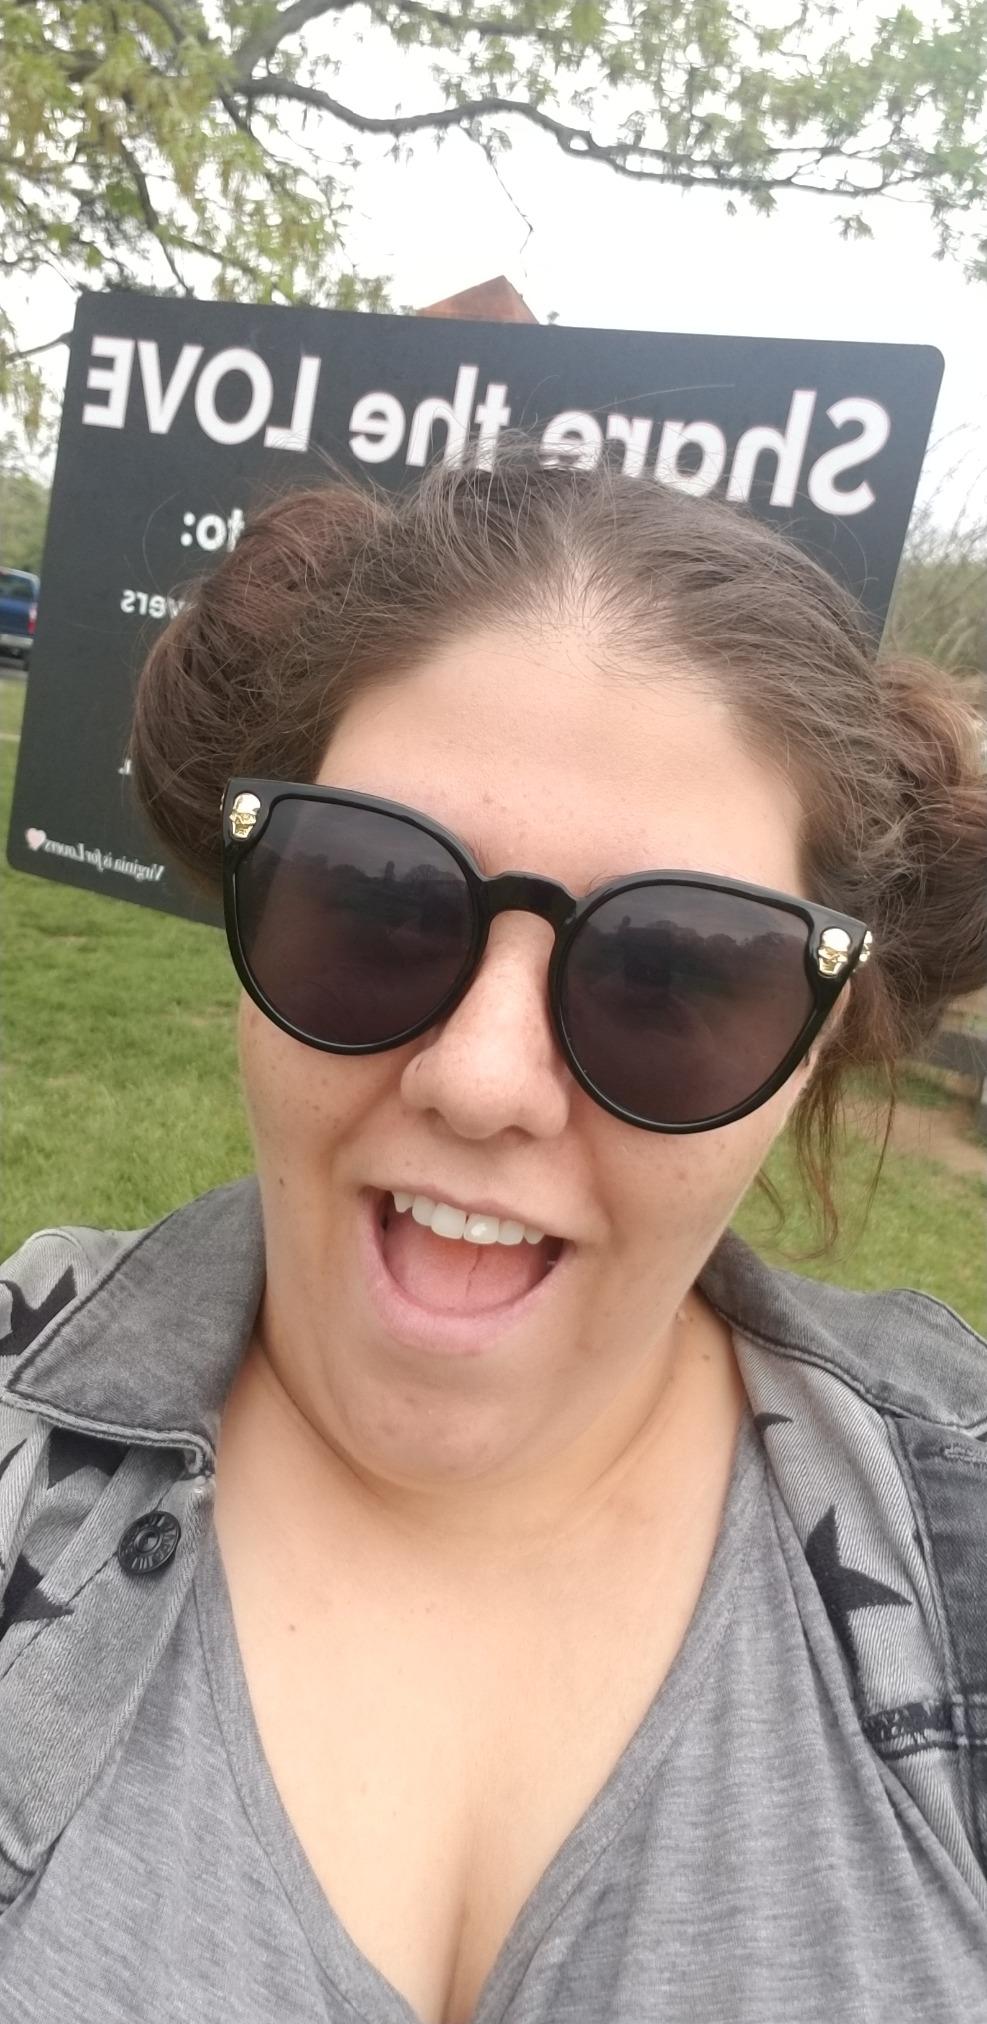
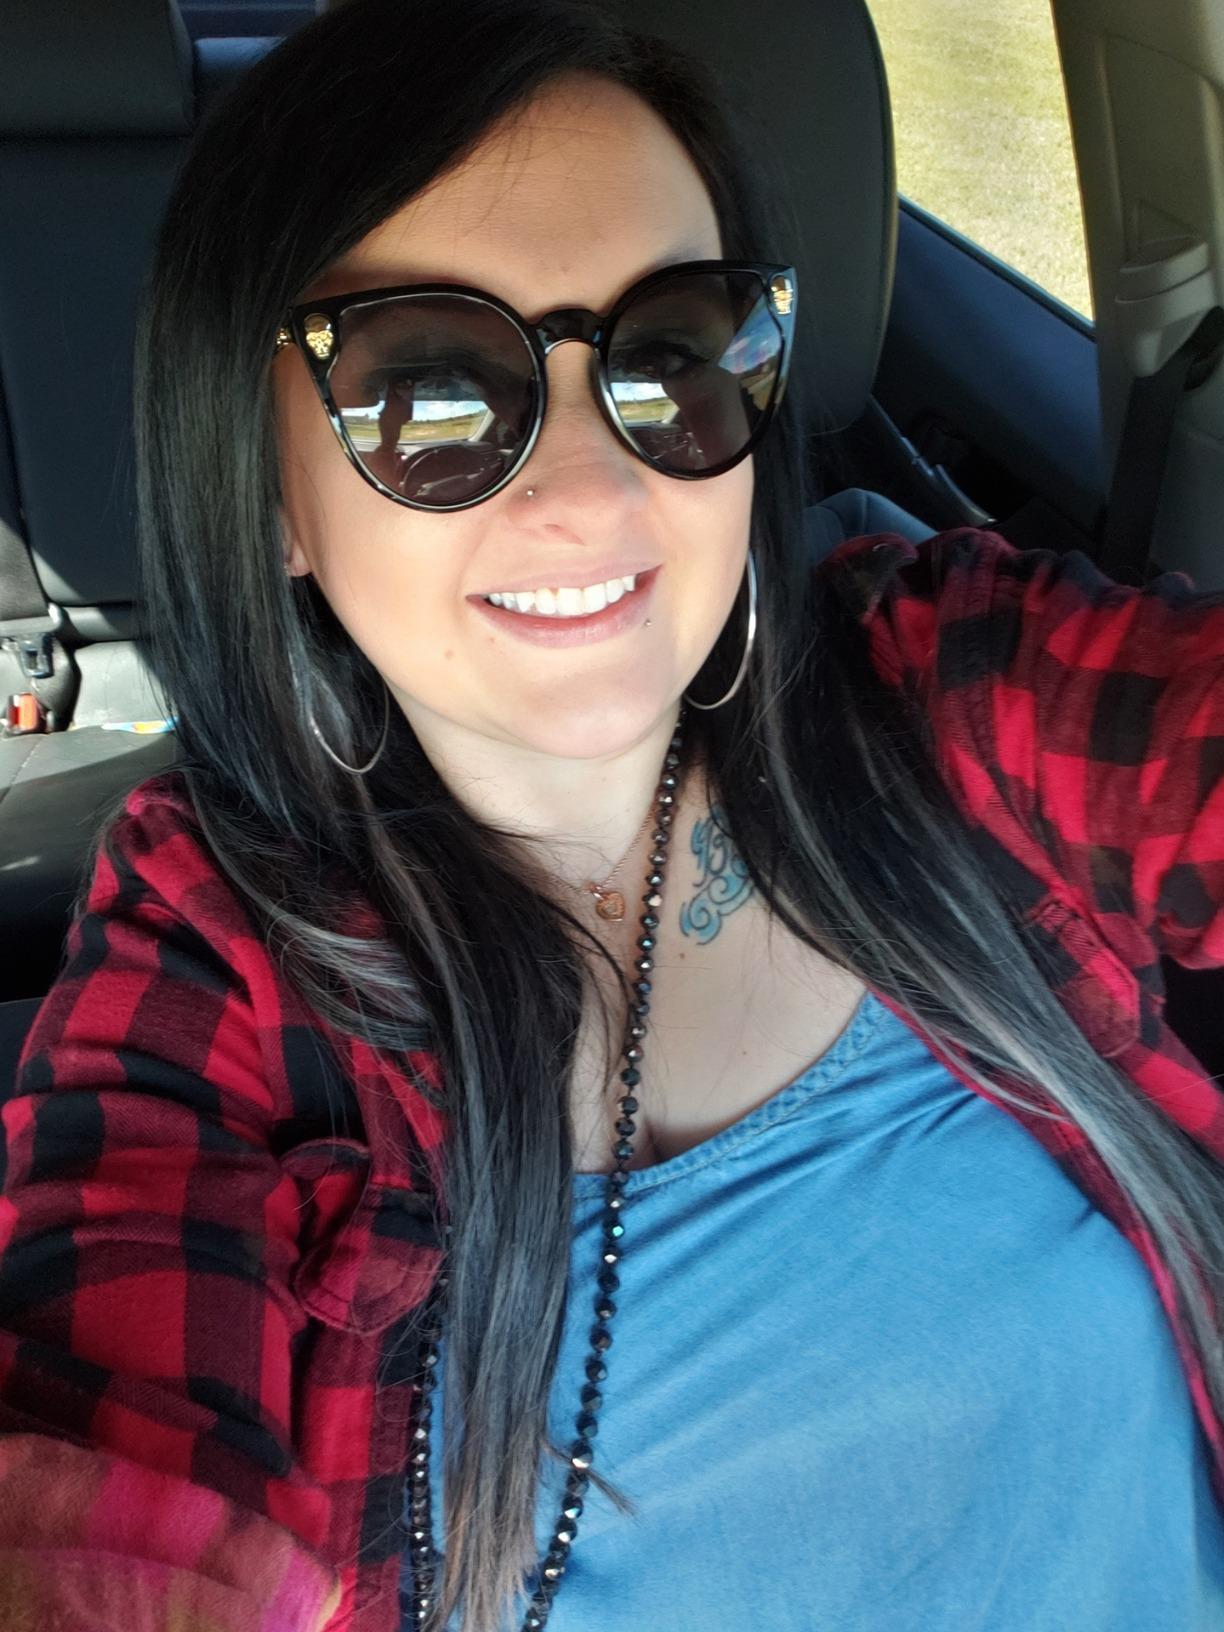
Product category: accessories_sunglasses
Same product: yes